Byrdstown, Tennessee

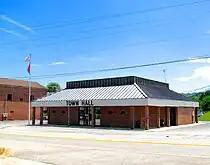
Byrdstown Town Hall

There were 395 households, out of which 24.1% had children under the age of 18 living with them, 39.7% were married couples living together, 14.9% had a female householder with no husband present, and 41.0% were non-families. 37.7% of all households were made up of individuals, and 18.7% had someone living alone who was 65 years of age or older. The average household size was 2.11 and the average family size was 2.80.